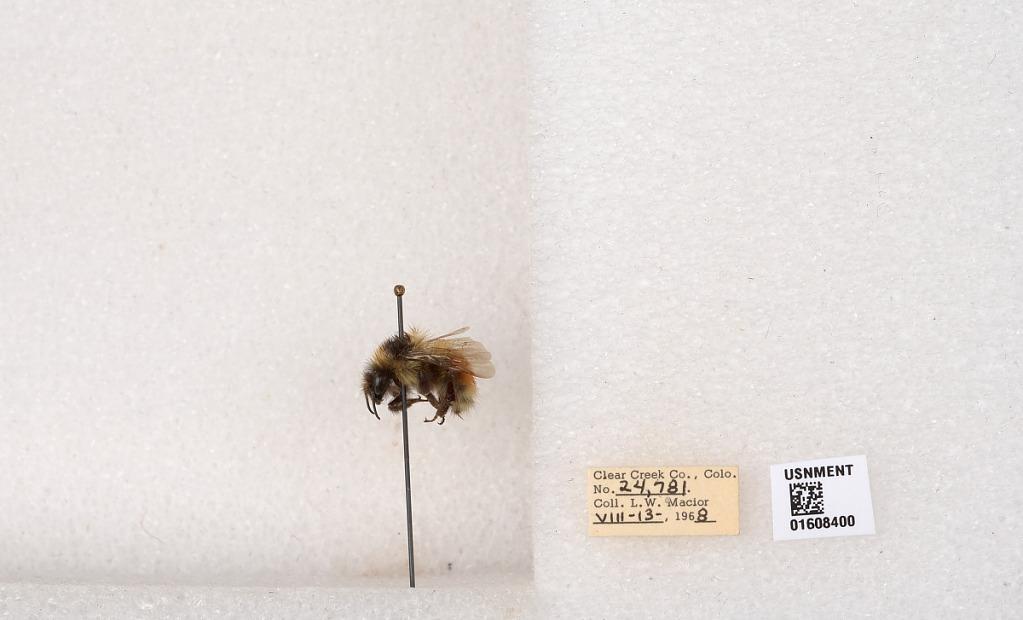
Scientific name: Bombus (Pyrobombus) sylvicola Kirby
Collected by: L. Macior
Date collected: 1968-8-13
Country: United States
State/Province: Colorado
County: Clear Creek
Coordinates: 39.6891, -105.644